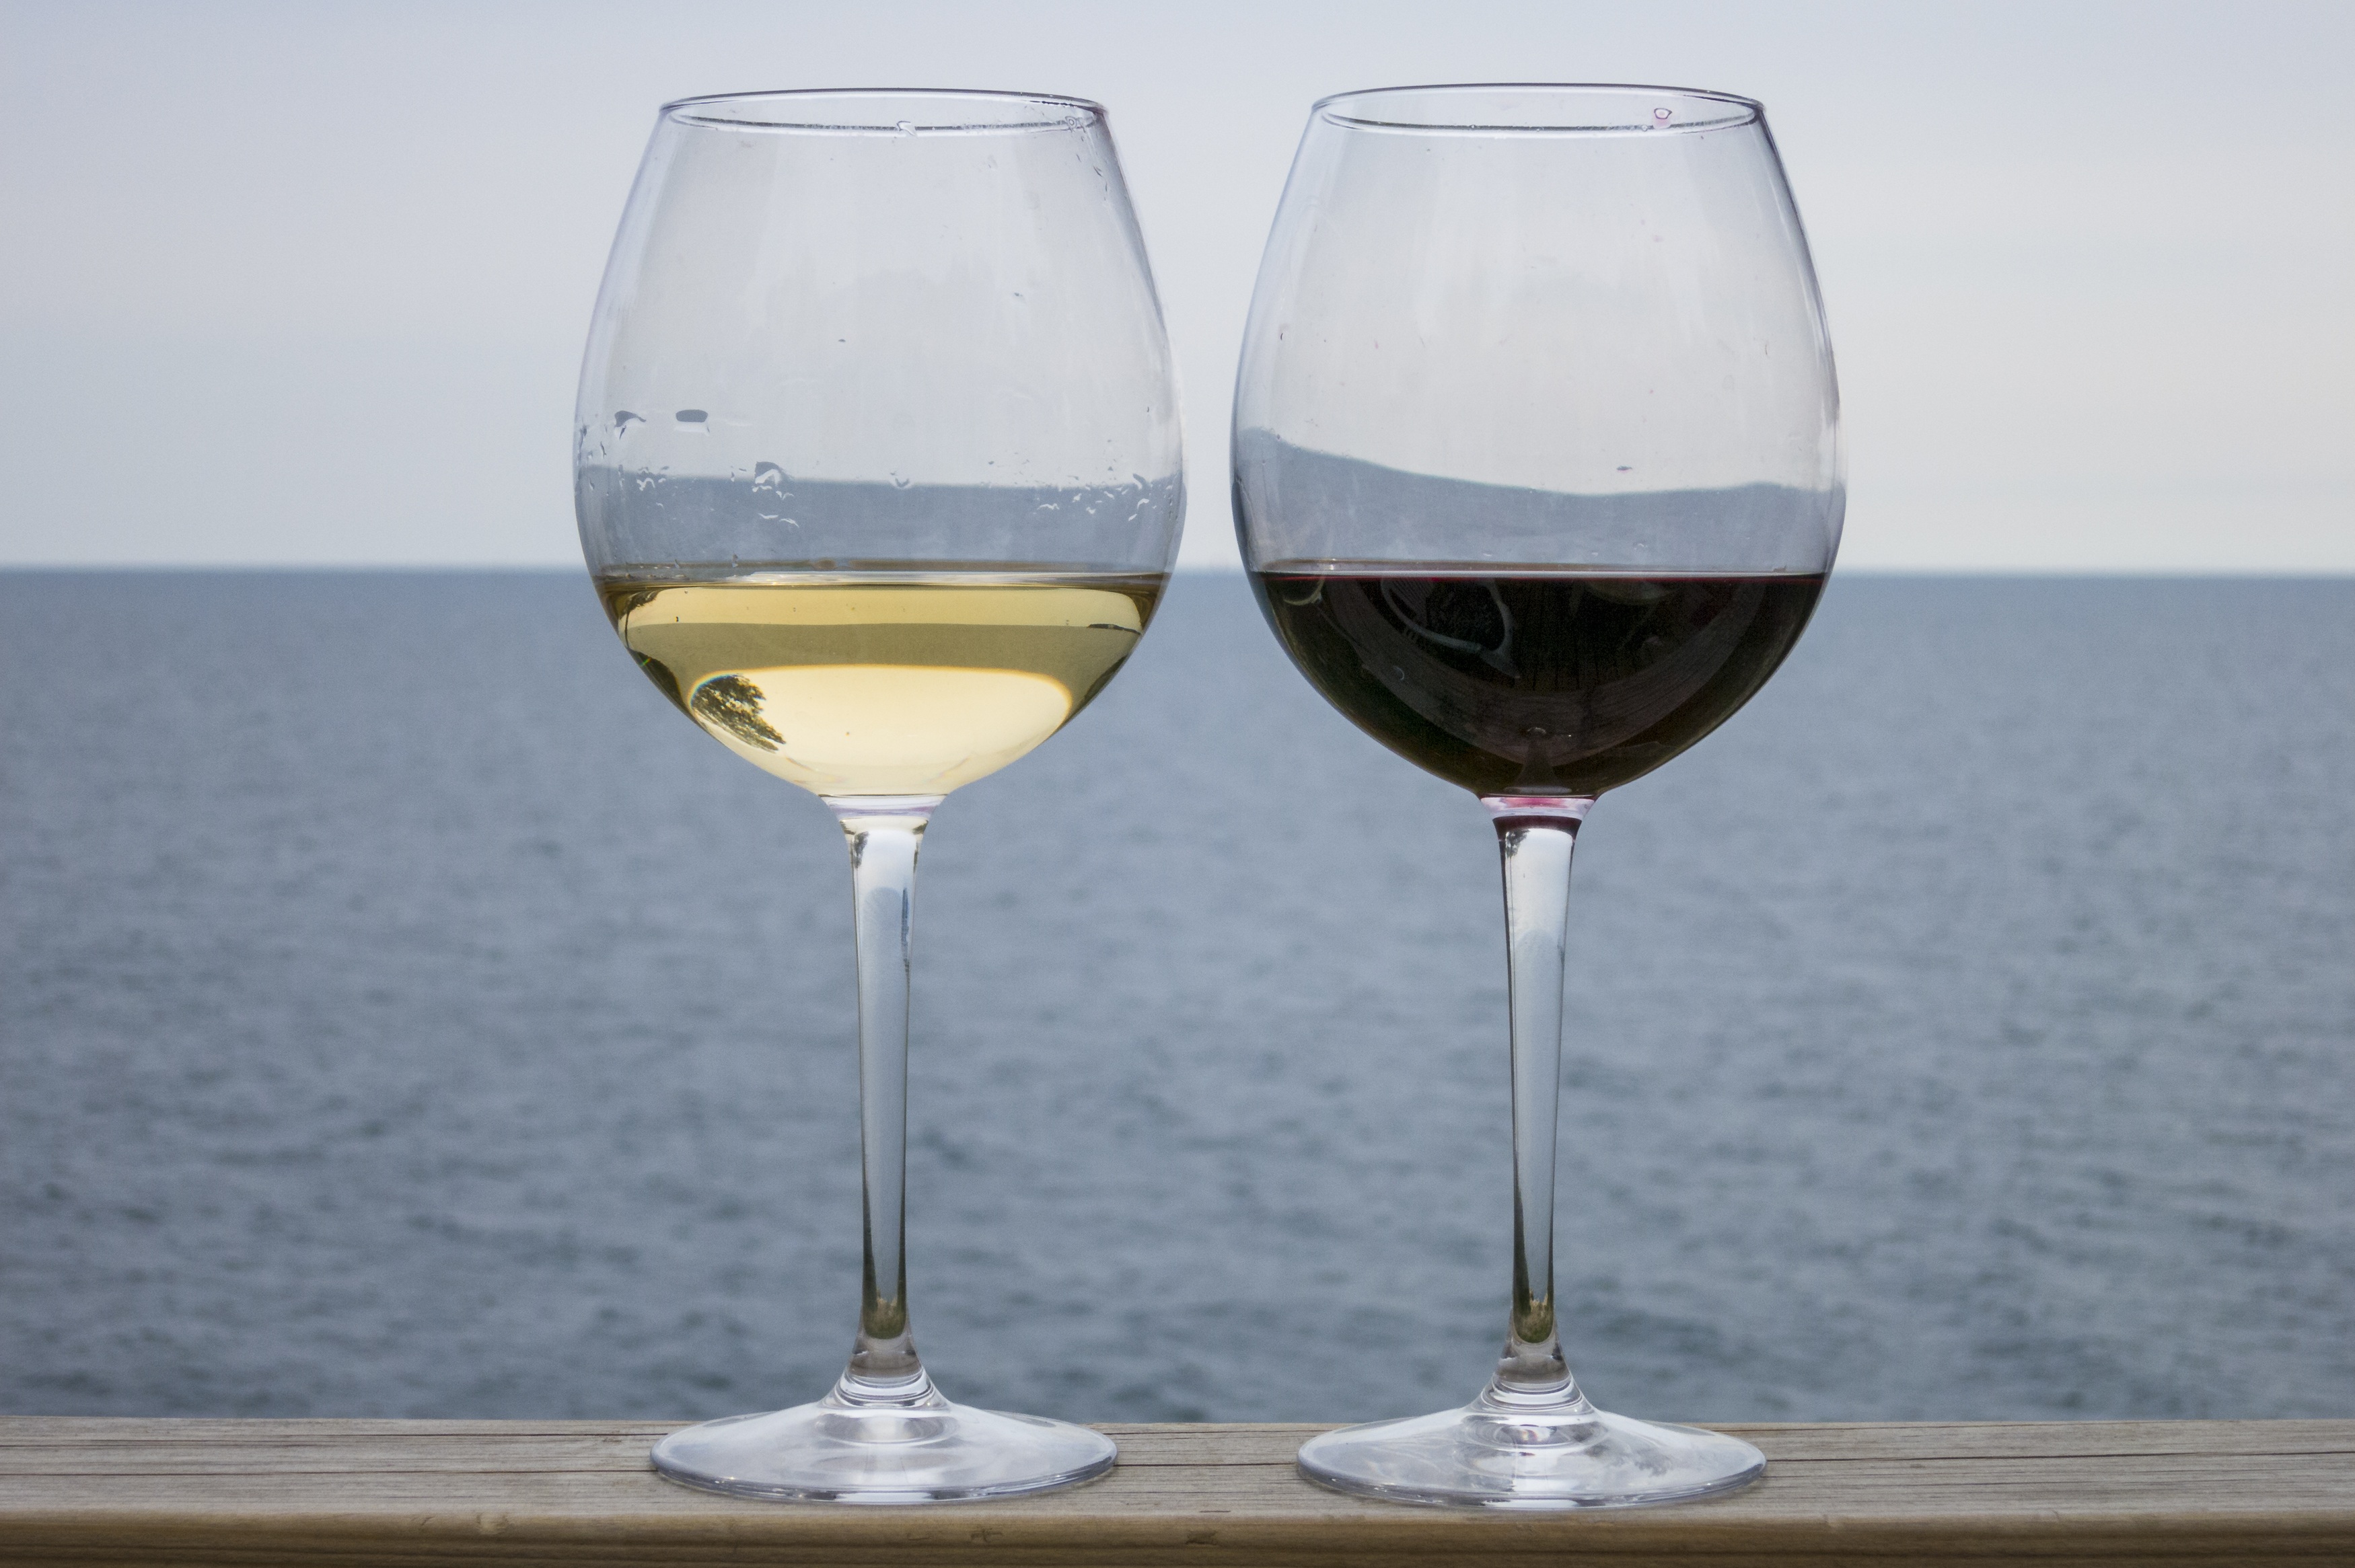
wine, glass, atmosphere, red, drink, red wine, still life, tableware, material, alcohol, wine glass, white wine, stemware, alcoholic beverage, beer glass, drinkware, champagne stemware